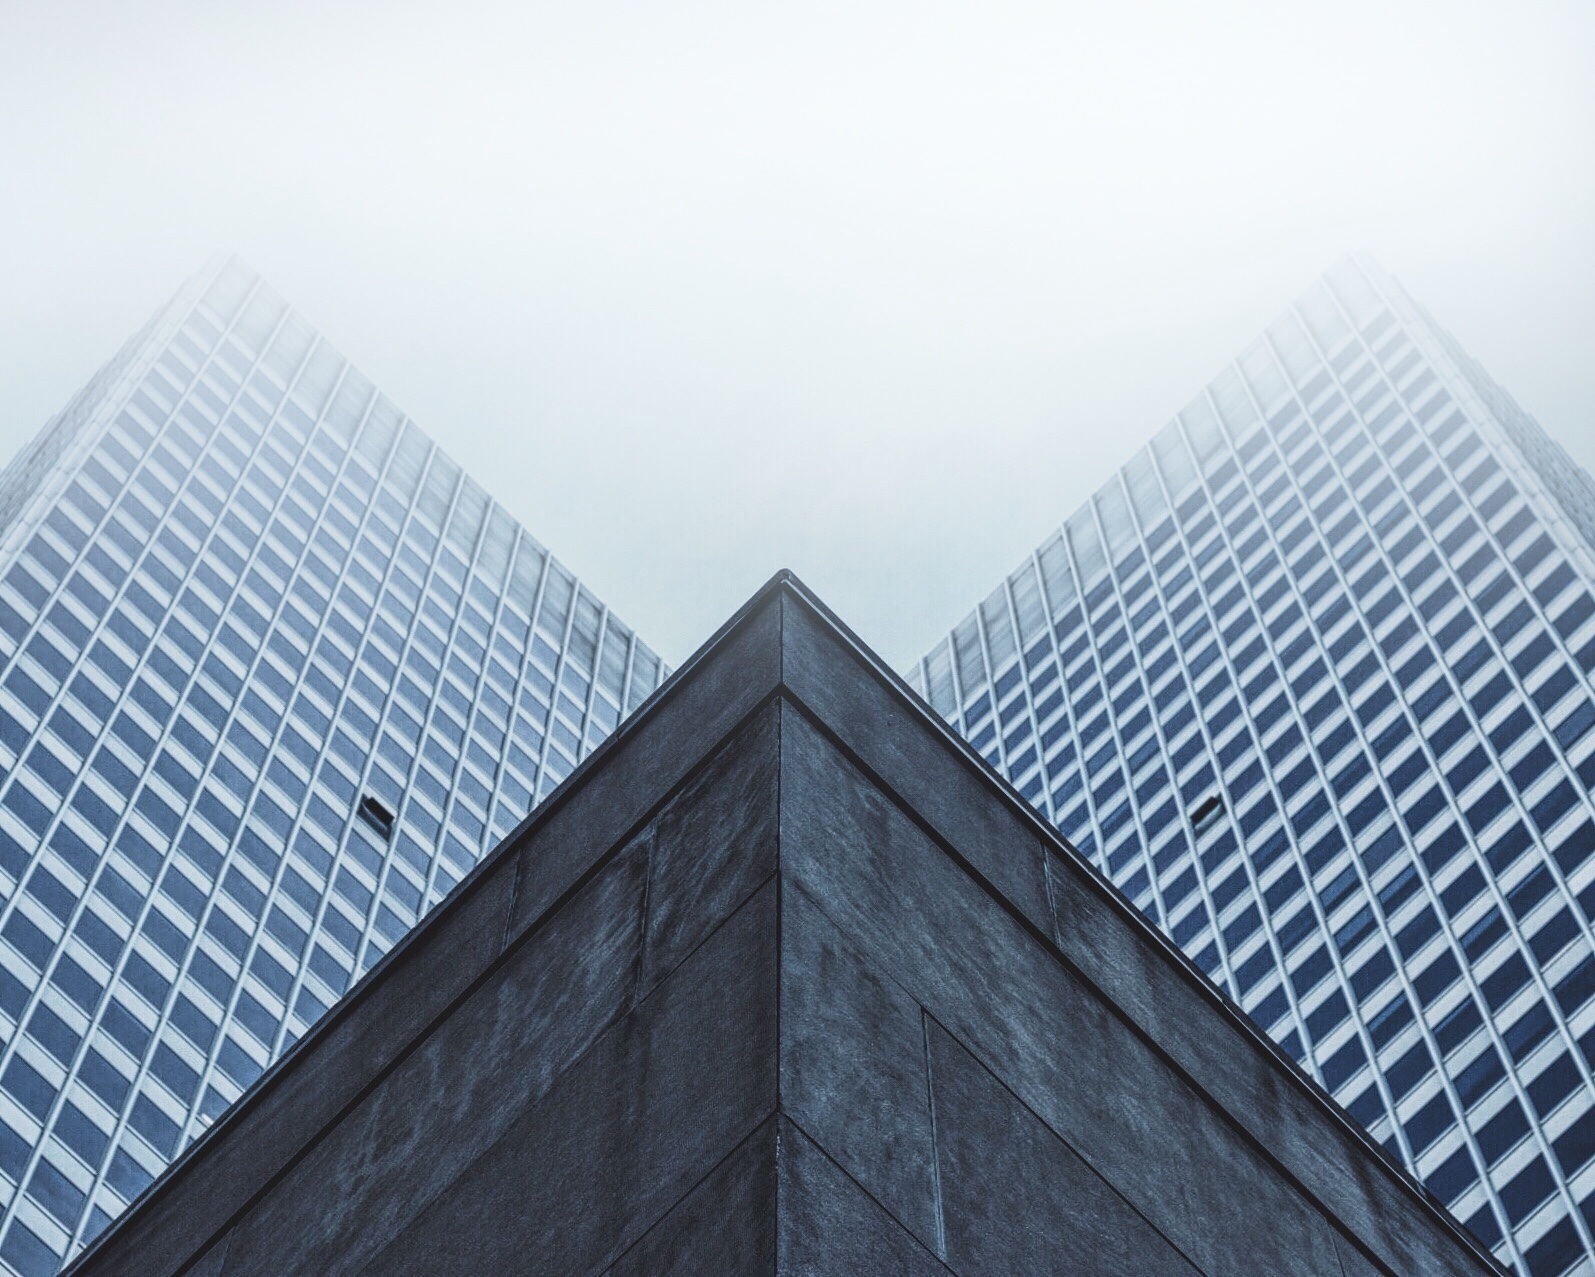
cloud, architecture, structure, window, building, skyscraper, urban, downtown, construction, line, tower, geometry, office, facade, blue, professional, business, monochrome, modern, tower block, symmetry, shape, headquarters, atmosphere of earth